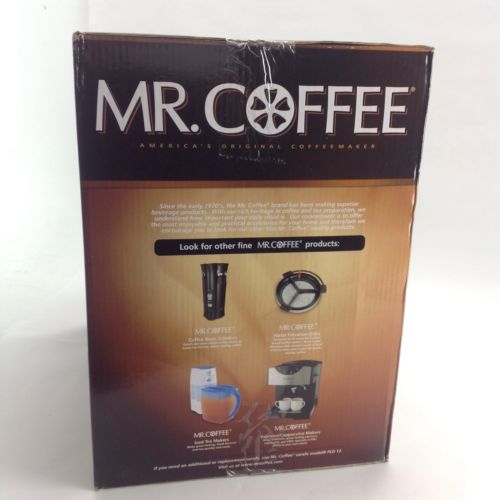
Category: coffee maker